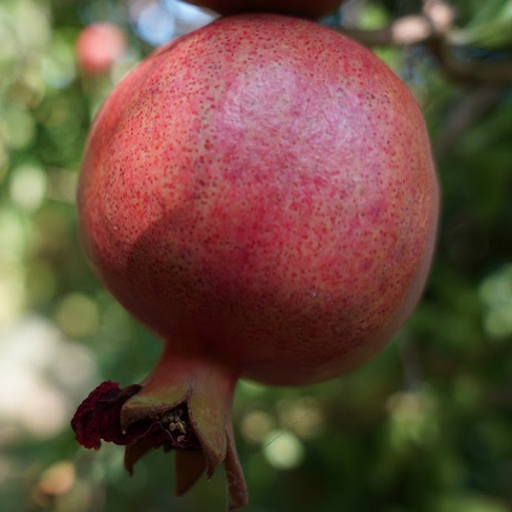
Label: Healthy